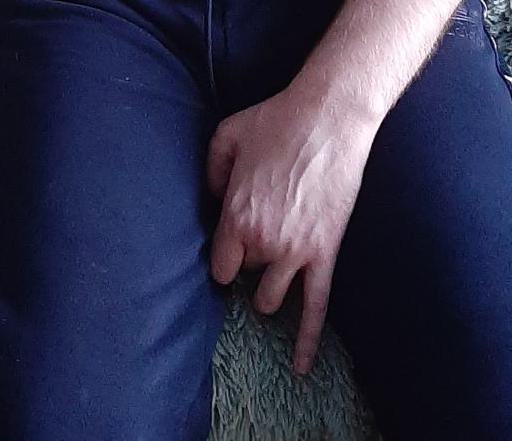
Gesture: no_gesture